1995 Daytona 500

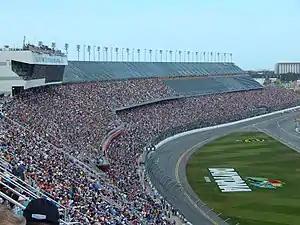
Daytona International Speedway, the track where the race was held.

Daytona International Speedway is a race track in Daytona Beach, Florida that is one of six superspeedways to hold NASCAR races, the others being Michigan International Speedway, Auto Club Speedway, Indianapolis Motor Speedway, Pocono Raceway and Talladega Superspeedway. The standard track at Daytona is a four-turn superspeedway that is long. The track also features two other layouts that utilize portions of the primary high speed tri-oval, such as a sports car course and a motorcycle course. The track's infield includes the Lake Lloyd, which has hosted powerboat racing. The speedway is owned and operated by International Speedway Corporation.